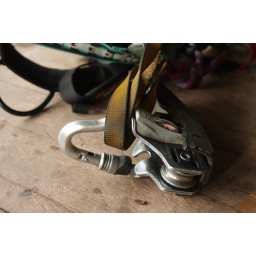
Zip harness used to access the tree canopy and move around the forest